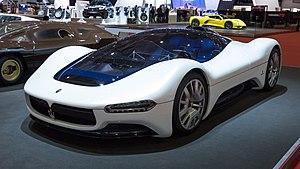
Le moteur F140 est une gamme de moteur à essence 12 cylindres en V des constructeurs automobiles italiens Ferrari et Maserati fabriqués depuis 2002 par l'usine Ferrari de Maranello conjointement à la gamme de moteur V8 F136 Ferrari-Maserati, puis Ferrari F154 engine (en), pour motoriser plusieurs modèles des marques Ferrari et Maserati.
La Maserati Birdcage75th est un concept car GT futuriste du constructeur automobile italien Maserati, présentée au salon international de l'automobile de Genève 2005. Elle est baptisée du nom de la série de Maserati Birdcage des 24 Heures du Mans des années 1960, pour le 75e anniversaire de Pininfarina.